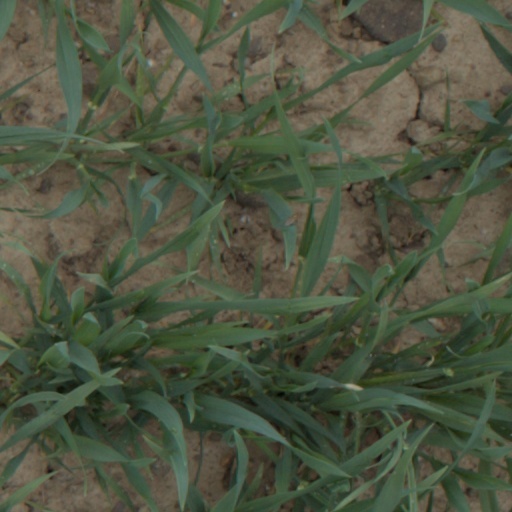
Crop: wheat